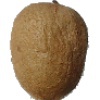
Label: images